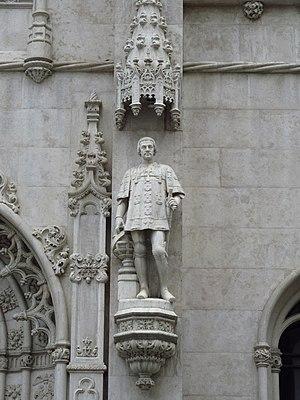
Henri le Navigateur, en portugais : Henrique o Navegador, également appelé Infante Dom Henrique, né le 4 mars 1394 à Porto et mort le 13 novembre 1460 à Sagres, prince de Portugal, est souvent considéré comme le symbole des grandes découvertes et la figure la plus importante du début de l'expansion coloniale européenne. L'historiographie actuelle réévalue le rôle de son frère Pierre dans ces découvertes. Lui-même n'a jamais vraiment navigué et n'a donc fait aucune découverte géographique. Son rôle dans ce domaine s'est limité à du mécénat. L'épithète de « navigateur » qui lui a été attribuée est donc purement honorifique.